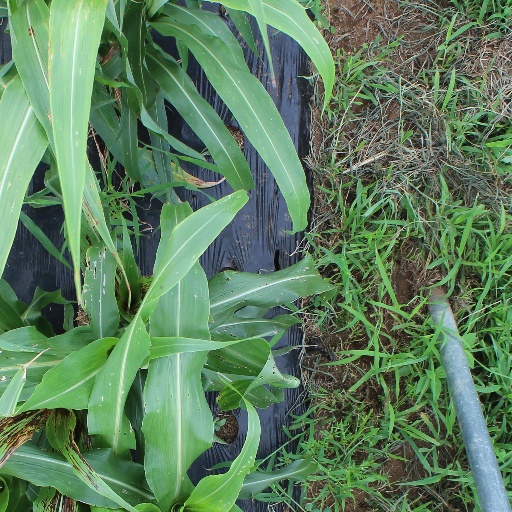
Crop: sorghum